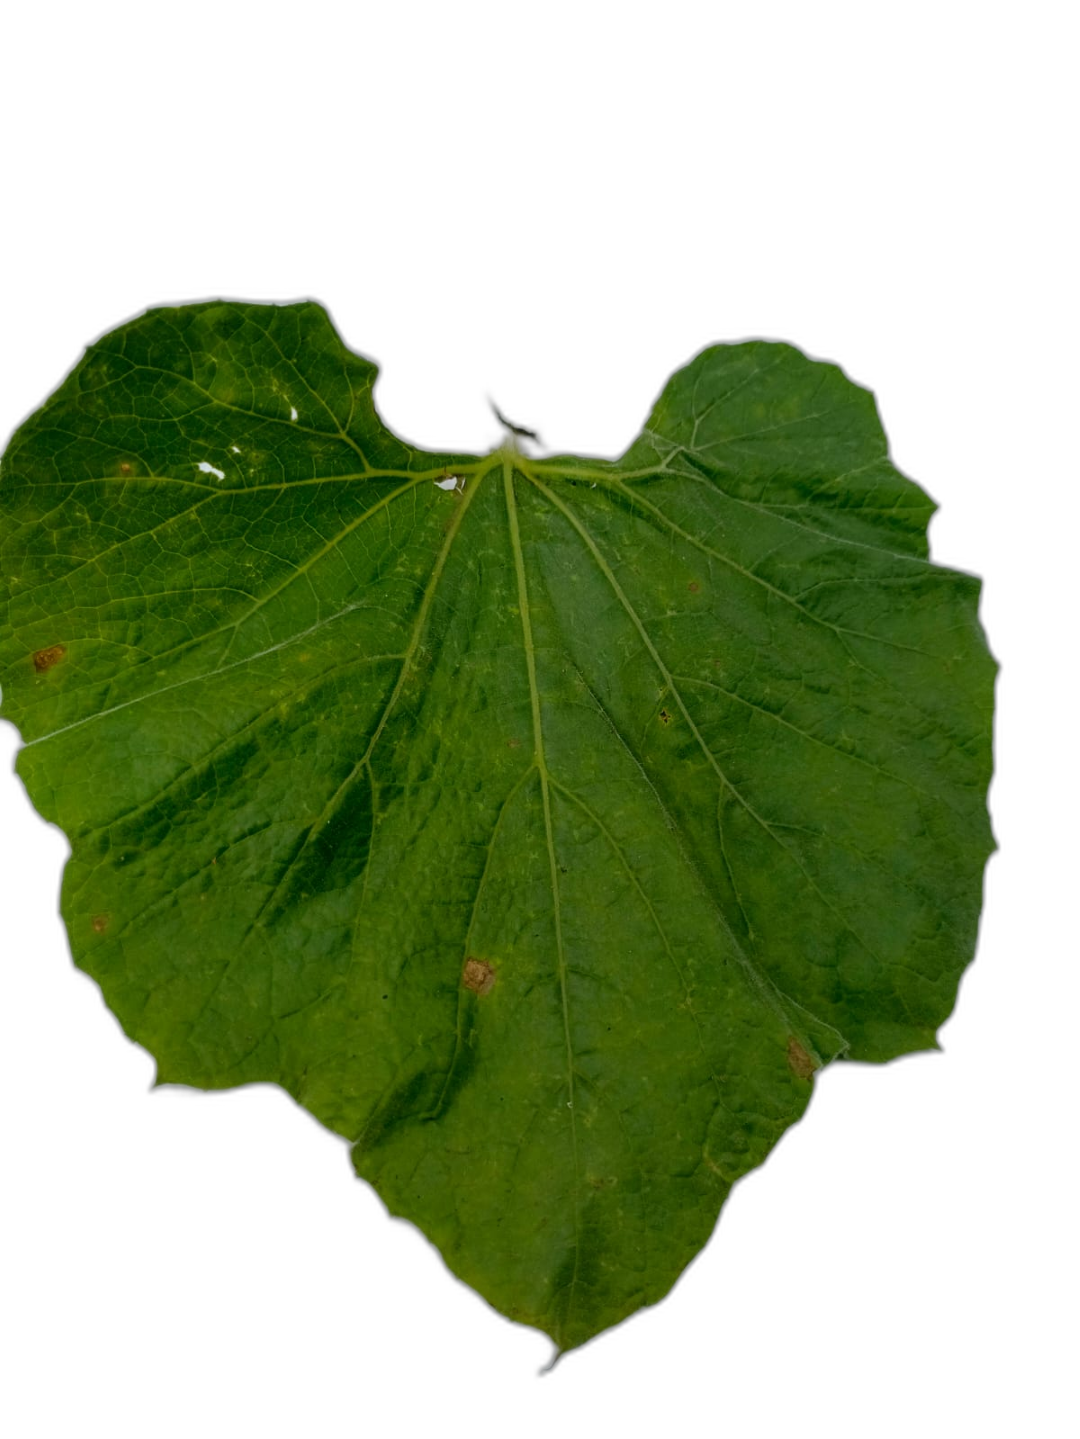
Crop: Bottle Gourd
Label: Early_Alternaria_Leaf_Blight